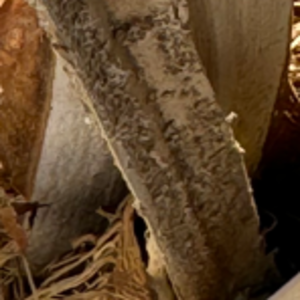
Label: Parlatoria Blanchardi